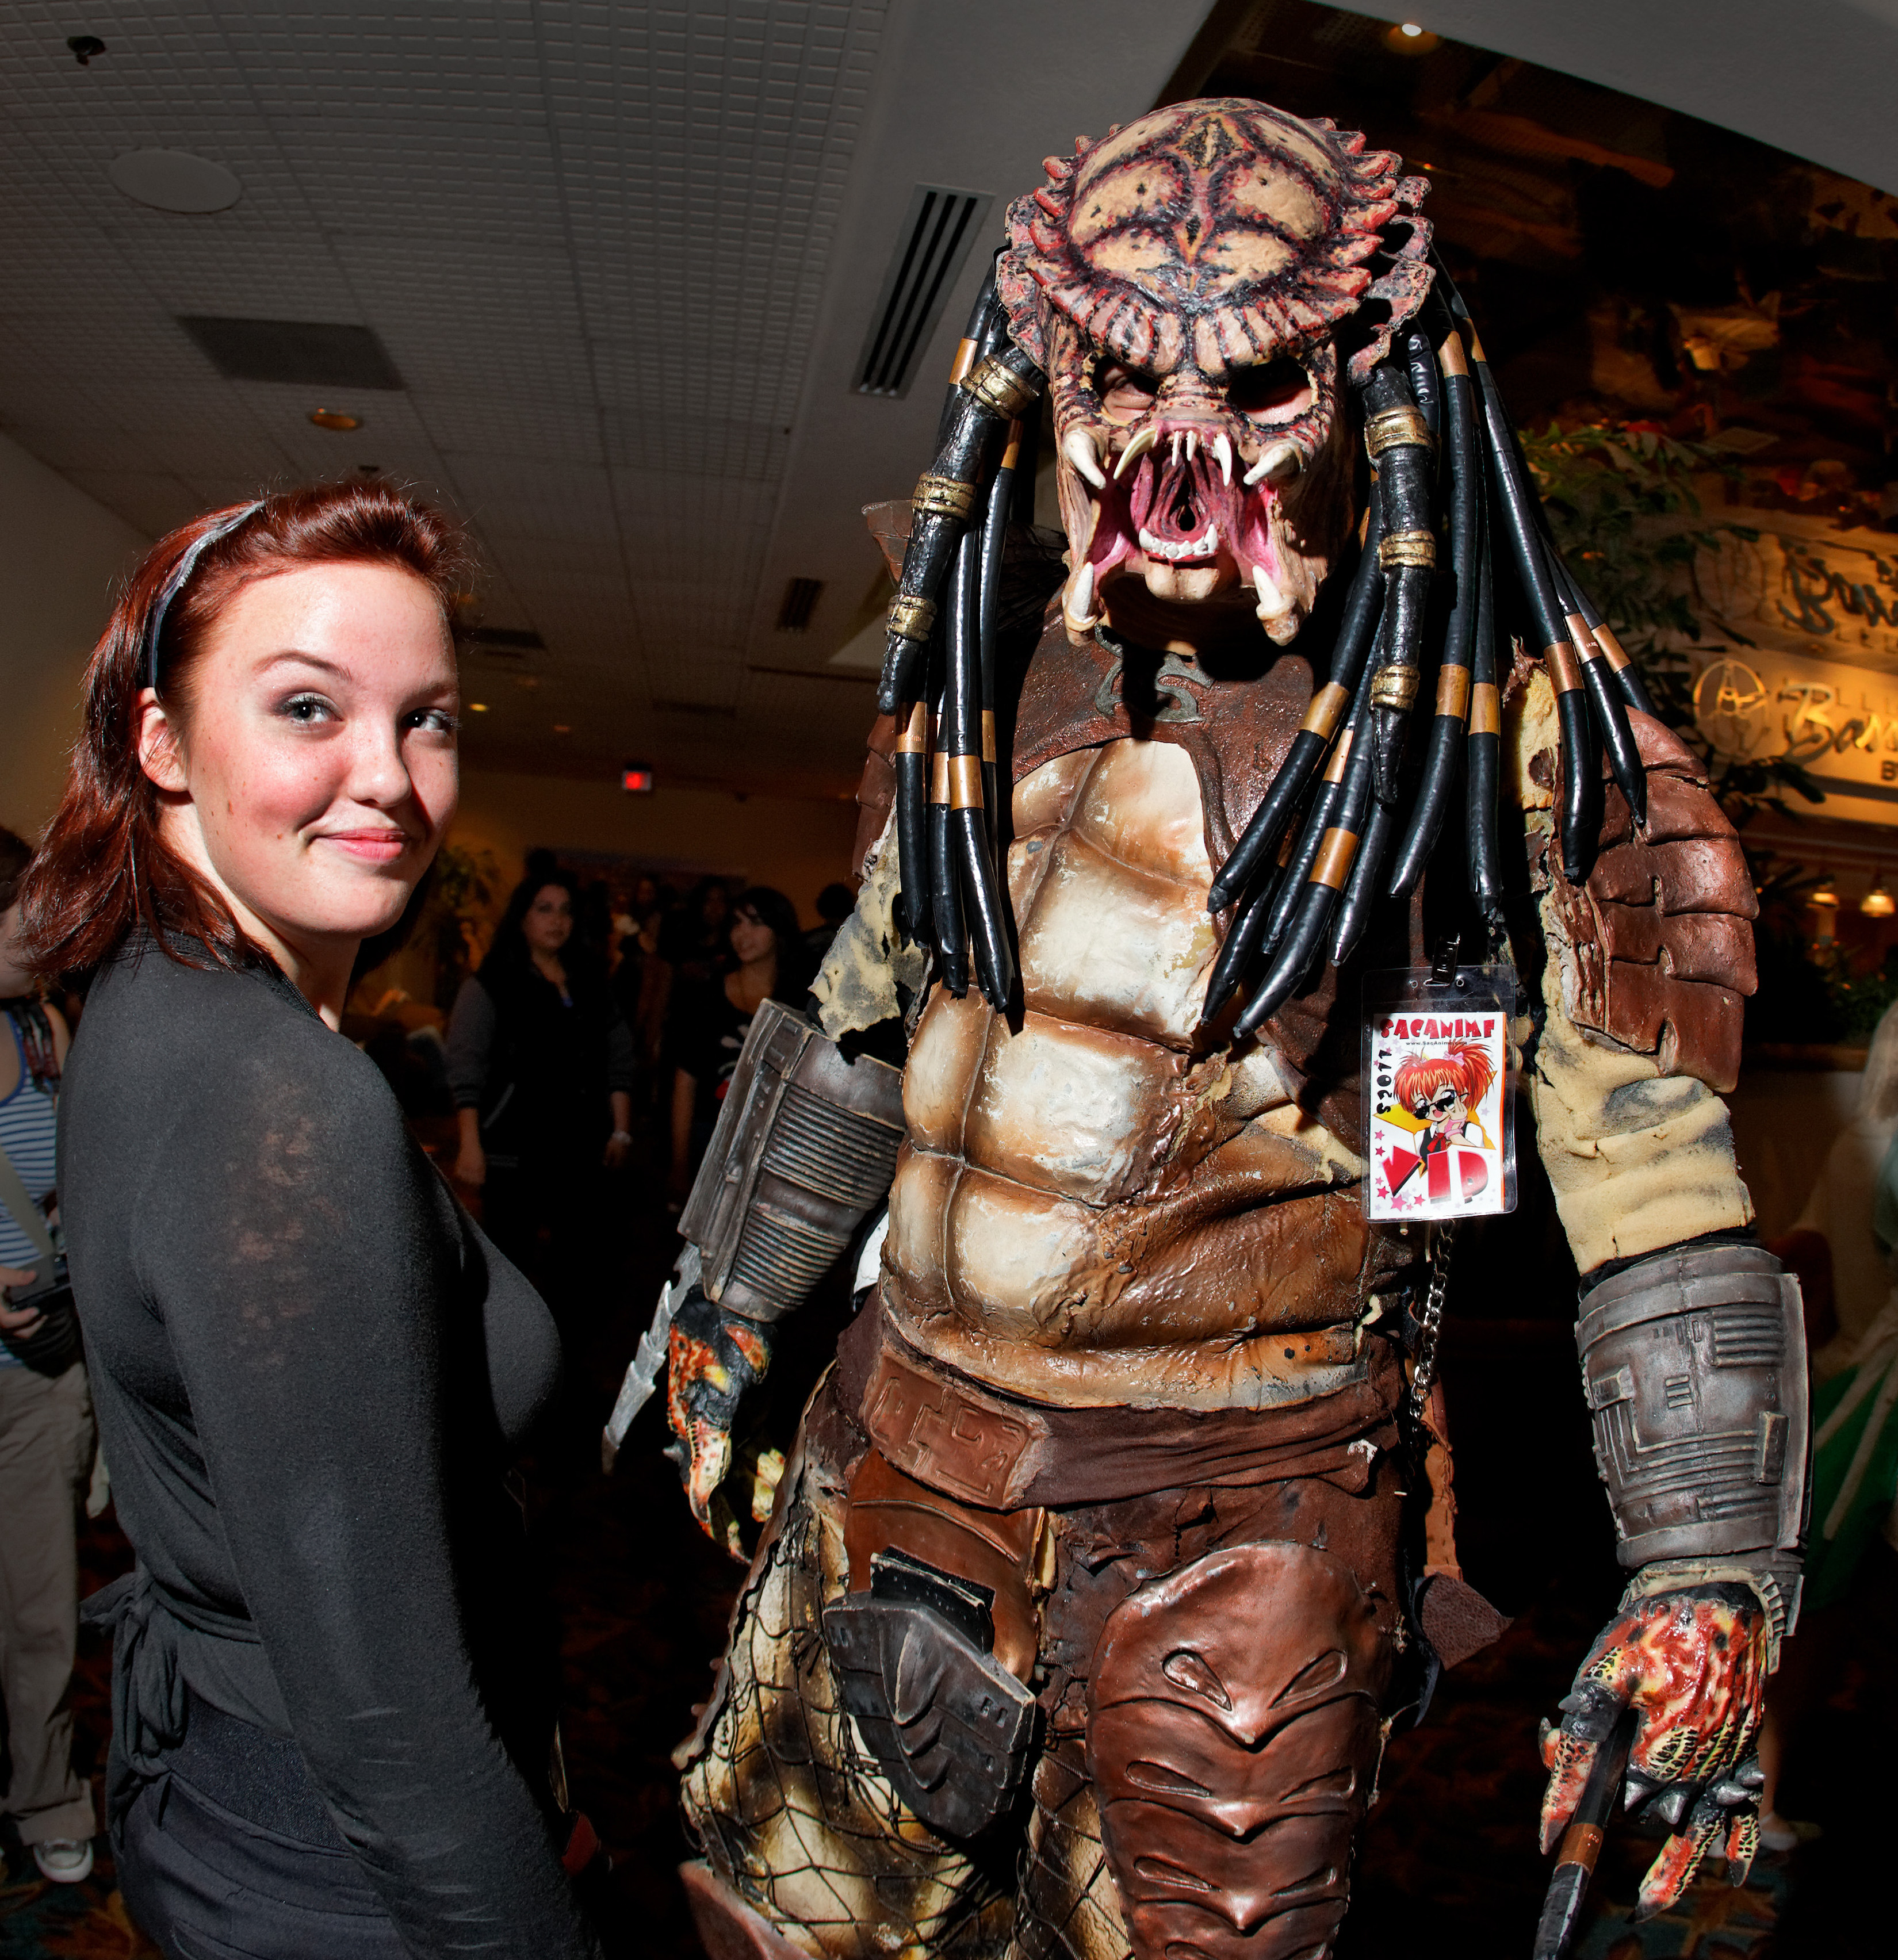
fashion, predator, clothing, costume, anime, comics, manga, 365, convention, sacramento, sacanime, beautyandthebeast